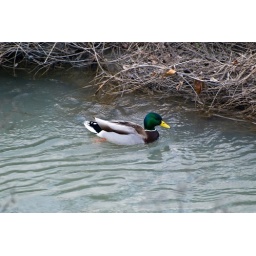
A duck in the water spotted during a dusk walk along the creek near where I live.